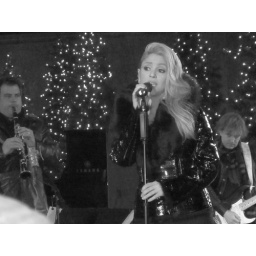
Shakira in black and white photo